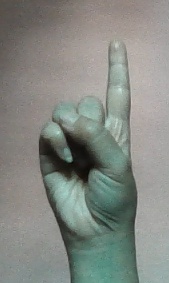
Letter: bb